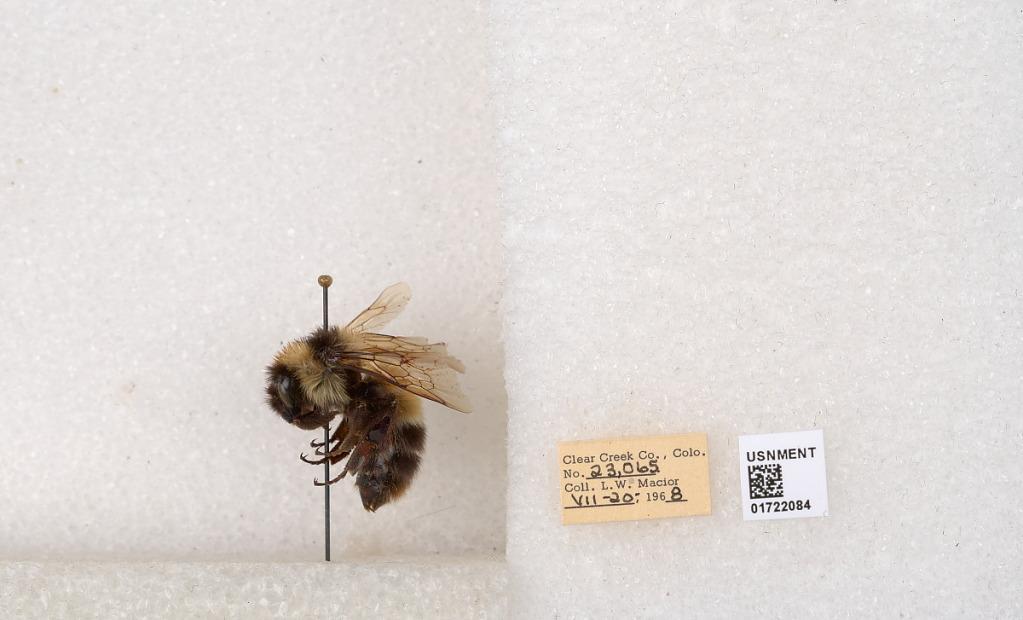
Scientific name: Bombus kirbyellus
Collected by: L. Macior
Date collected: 1968-7-20
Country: United States
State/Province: Colorado
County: Clear Creek
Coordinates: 39.6891, -105.644